Imagining Argentina

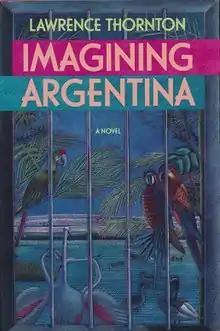
First edition

Imagining Argentina (1987) is a novel by American author Lawrence Thornton, about the Dirty War in 1970s Argentina, during which the military government abducted and "disappeared" suspected opposition activists. It was nominated for the PEN/Faulkner Award for Fiction.